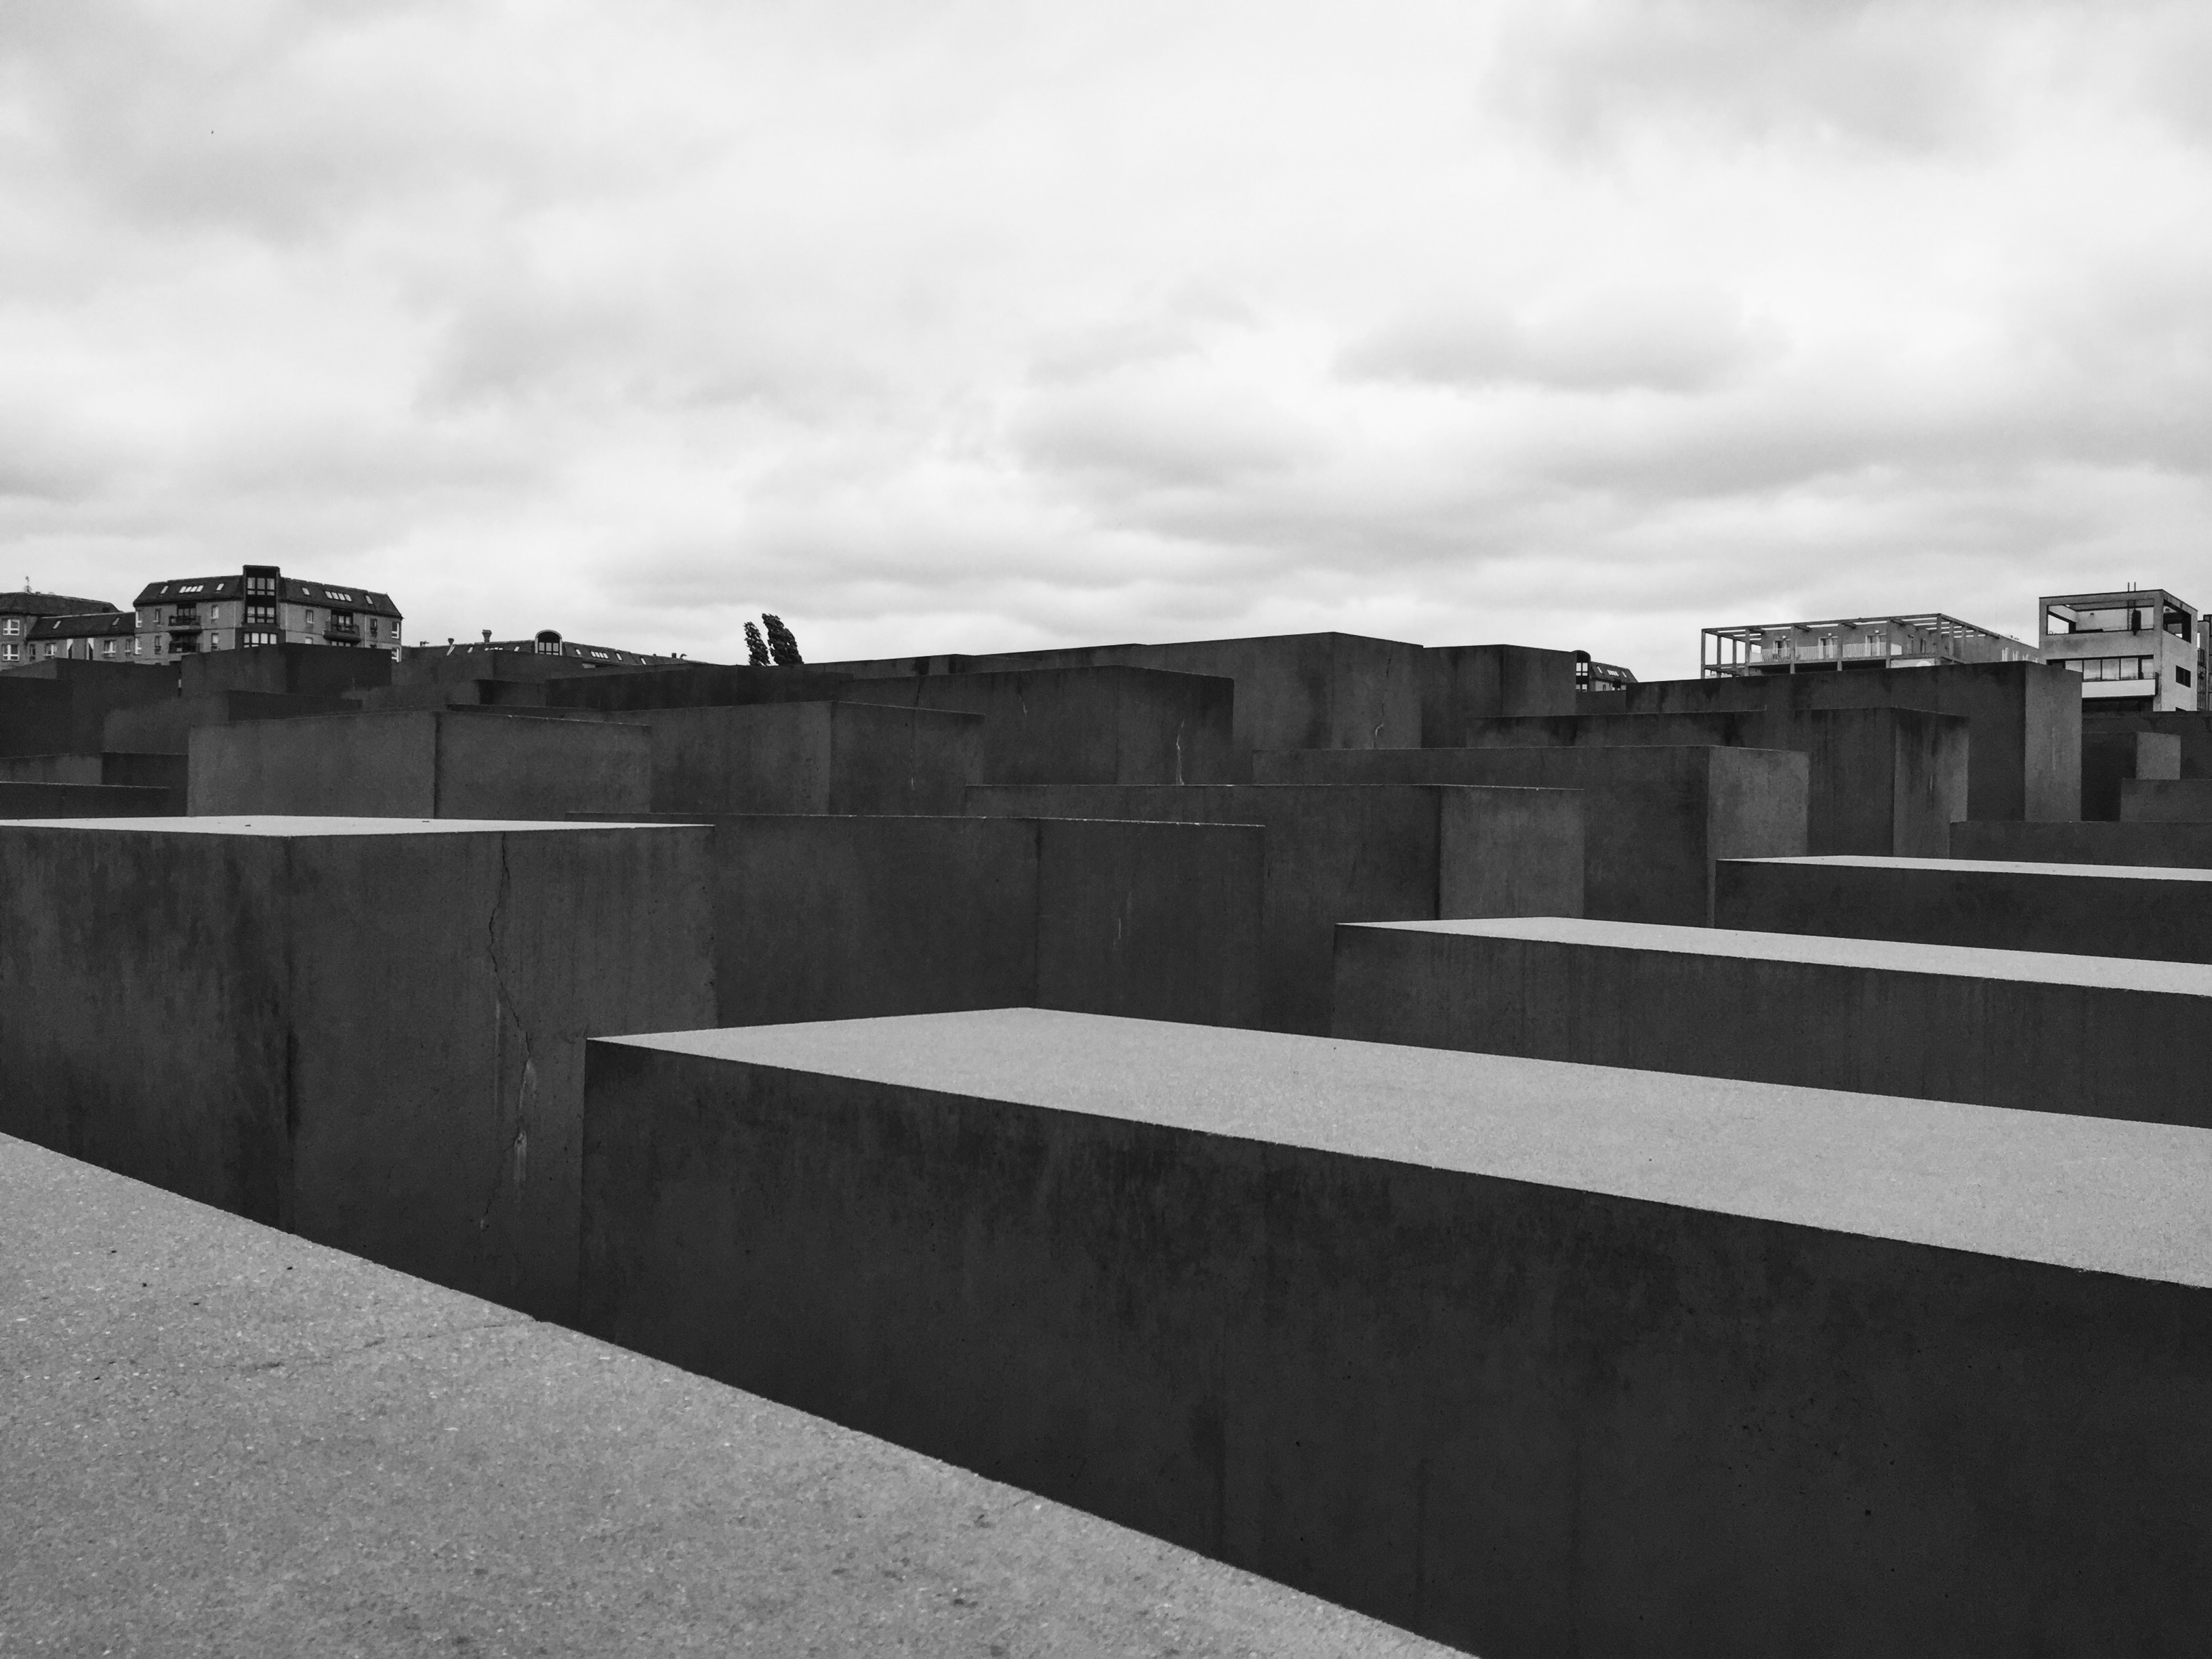
black and white, architecture, white, photography, wall, black, monochrome, waterway, shape, urban area, monochrome photography